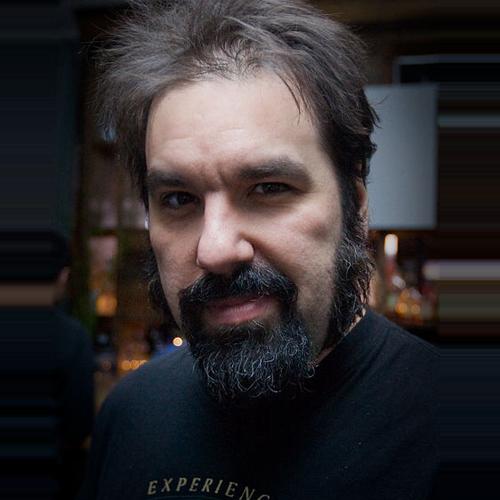
Age: 38